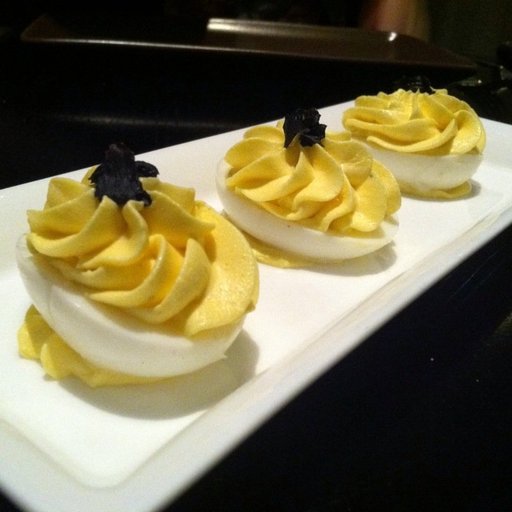
Label: deviled_eggs